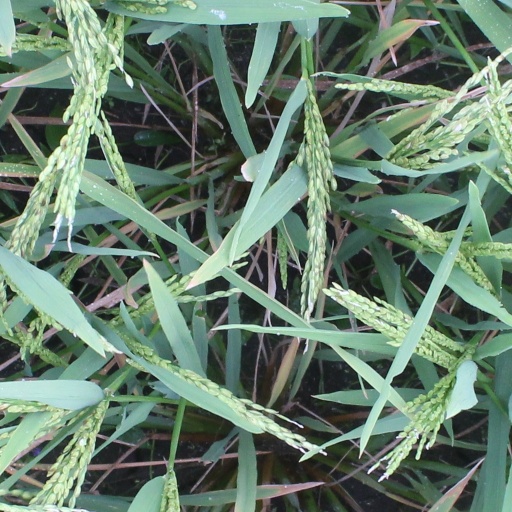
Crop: rice